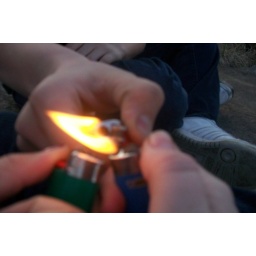
High Times; Picture 1.Sometime in March, In a field on a bridge over a creek.Left: CassidyRight: MeTop: Toby